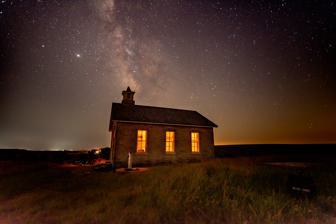
Building: Lower Fox Creek School
Country: United States of America
Year built: 1882
United States historic place Lower Fox Creek School U.S. National Register of Historic Places Lower Fox Creek School Show map of Kansas Show map of the United States Nearest city Strong City, Kansas Coordinates 38°26′27″N 96°33′27″W / 38.4409°N 96.5575°W / 38.4409; -96.5575 NRHP reference No. 74000822 Added to NRHP September 6, 1974 Lower Fox Creek School is a one-room schoolhouse that is part of the Tallgrass Prairie National Preserve near Strong City, Kansas , United States. Constructed in 1882, and used for classes from 1884 to 1930, the 24 foot by 30 foot stone building with cypress woodwork and pine flooring is located on a site provided by rancher Steve F. Jones. Stonemason David Rettiger constructed the building using limestone from the nearby Barney Lantry quarries. In 1946-1947 the school district dissolved and the property deed reverted to the ranch owner. The building was used as housing for the ranch and later hay storage. In 1968, local garden clubs sought permission from ranch owners, the Davis-Noland-Merrill Grain Company, to restore the building. After several years of restoration work, the building was listed on the National Register of Historic Places on September 6, 1974. In 1994, the property was purchased by the National Park Trust and on September 20, 2002, ownership of the schoolhouse and surrounding site was transferred to the National Park Service. References